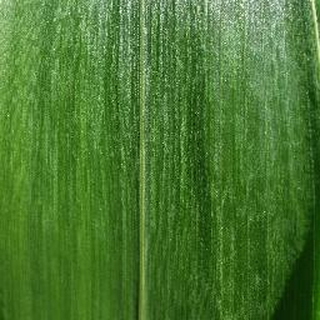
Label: healthy_corn